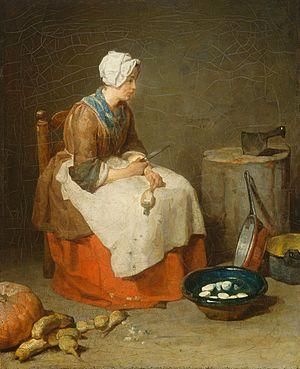
Jean Siméon Chardin, né le 2 novembre 1699 à Paris, mort dans la même ville le 6 décembre 1779, est considéré comme l'un des plus grands peintres français et européens du XVIIIᵉ siècle. Il est surtout reconnu pour ses natures mortes, ses peintures de genre et ses pastels.